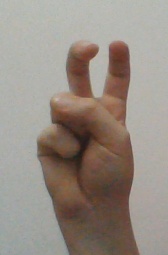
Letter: toot